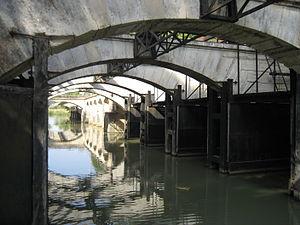
Ouvrage du Libron, Canal du Midi, France
Le Libron est un fleuve côtier français du département de l'Hérault dans la région Occitanie, qui se jette dans la mer Méditerranée.
Les ouvrages du Libron forment une structure très particulière sur le canal du Midi. Ils permettent au canal de traverser le fleuve du Libron près d'Agde dans le sud-ouest de la France. Au point d'intersection, le Libron est au niveau de la mer, le canal du Midi étant légèrement au-dessus rendant impossible l'utilisation d'un aqueduc traditionnel. Le problème est aggravé par la propension du Libron à être sujet à des crues soudaines une vingtaine de fois par année. À l'origine, le problème a été résolu par la construction d'un aqueduc sous forme de ponton connu sous le nom de Radeau du Libron qui mettait en œuvre une barge spéciale pour protéger le canal en cas de crue jusqu'à ce qu'il soit remplacé par la structure actuelle en 1855.
Le canal du Midi est un canal de navigation français à bief de partage qui relie Toulouse à la mer Méditerranée depuis le xviiᵉ siècle. D'abord nommé « canal royal de Languedoc », les révolutionnaires le rebaptisent en 1789 « canal du Midi ». À partir du xixᵉ siècle, le canal latéral à la Garonne, qui double la Garonne de Bordeaux à Toulouse, prolonge le canal du Midi pour fournir une voie navigable de l'océan Atlantique à la mer Méditerranée : l'ensemble des deux canaux est dénommé « canal des Deux-Mers ».